Late Last Night (film)

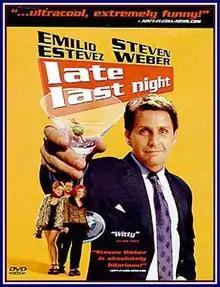
DVD cover

Late Last Night is a 1999 American comedy television film written and directed by Steven Brill. The film stars Emilio Estevez and Steven Weber, with Kelly Rowan, Katie Wright, Leah Lail, Lisa Robin Kelly, Reni Santoni and Marshall Bell in supporting roles. It premiered on Starz on June 20, 1999.